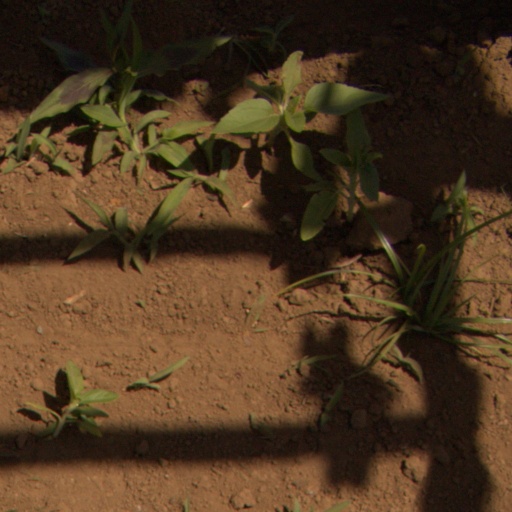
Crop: Jerusalem artichoke